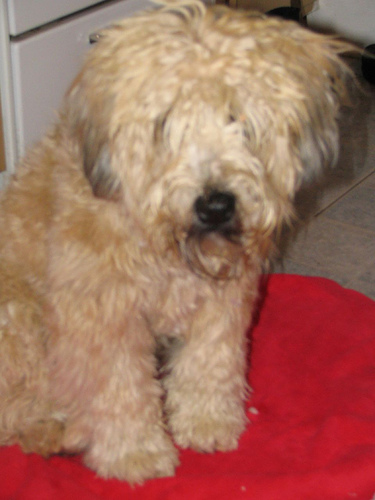
Animal: dog
Breed: wheaten terrier